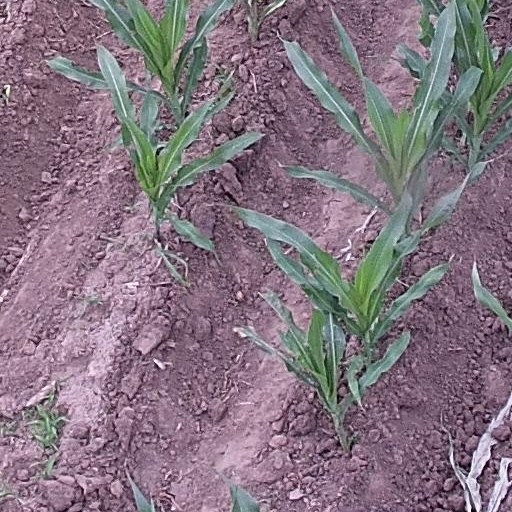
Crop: maize; corn